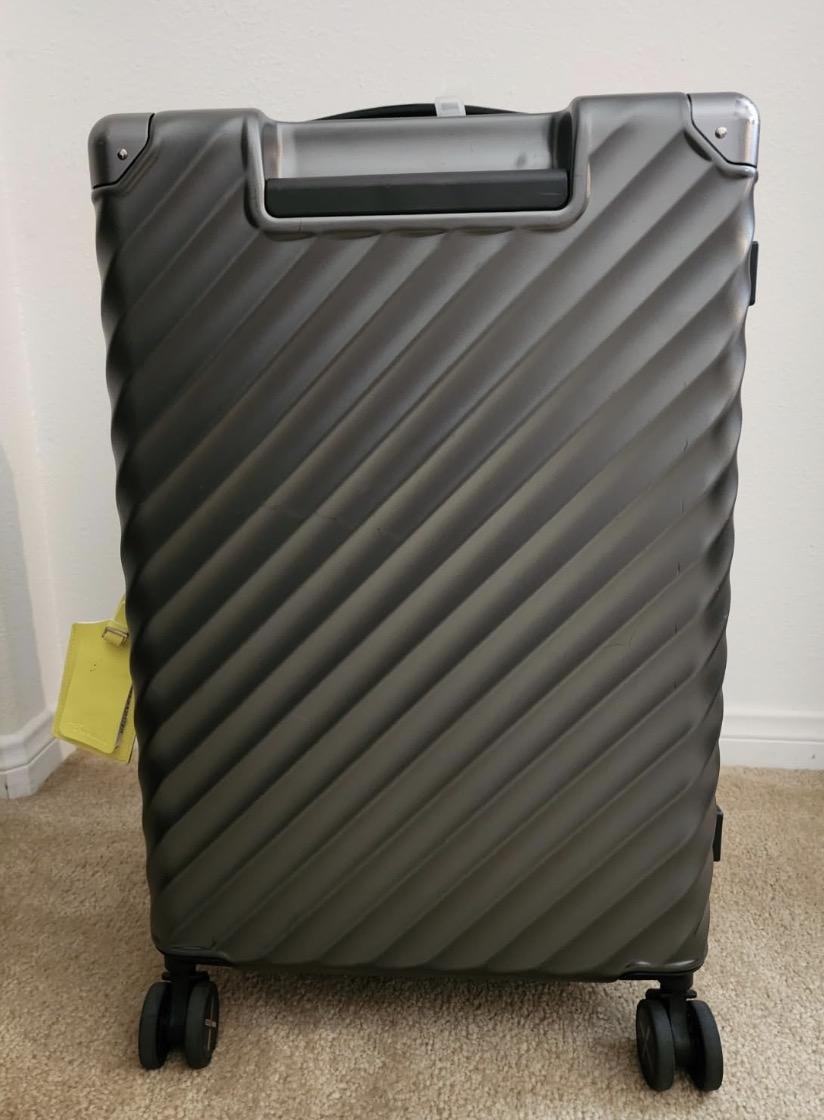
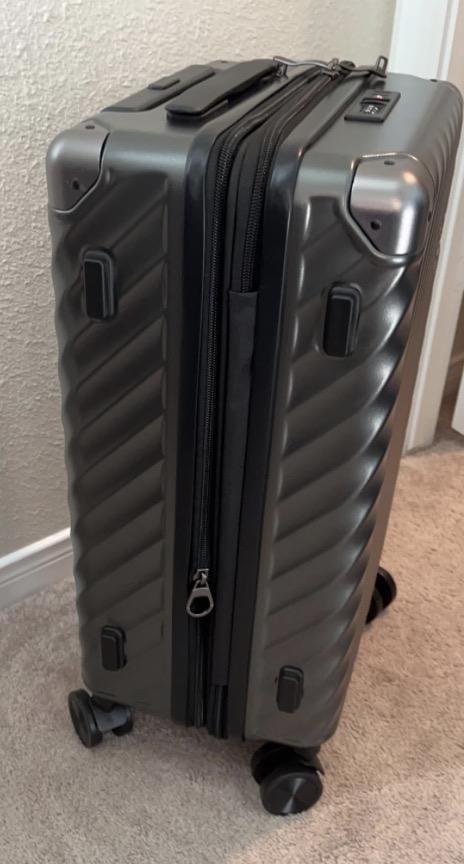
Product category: misc
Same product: yes